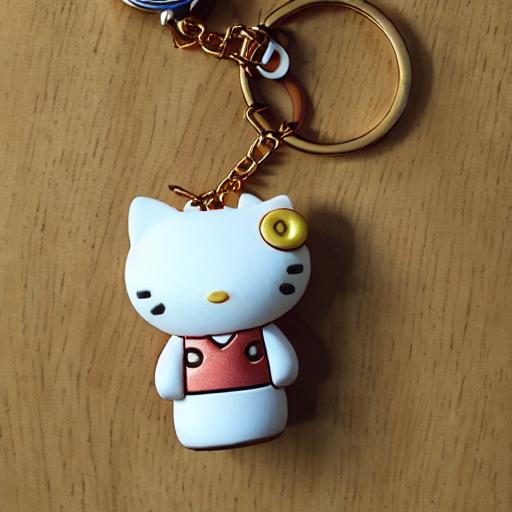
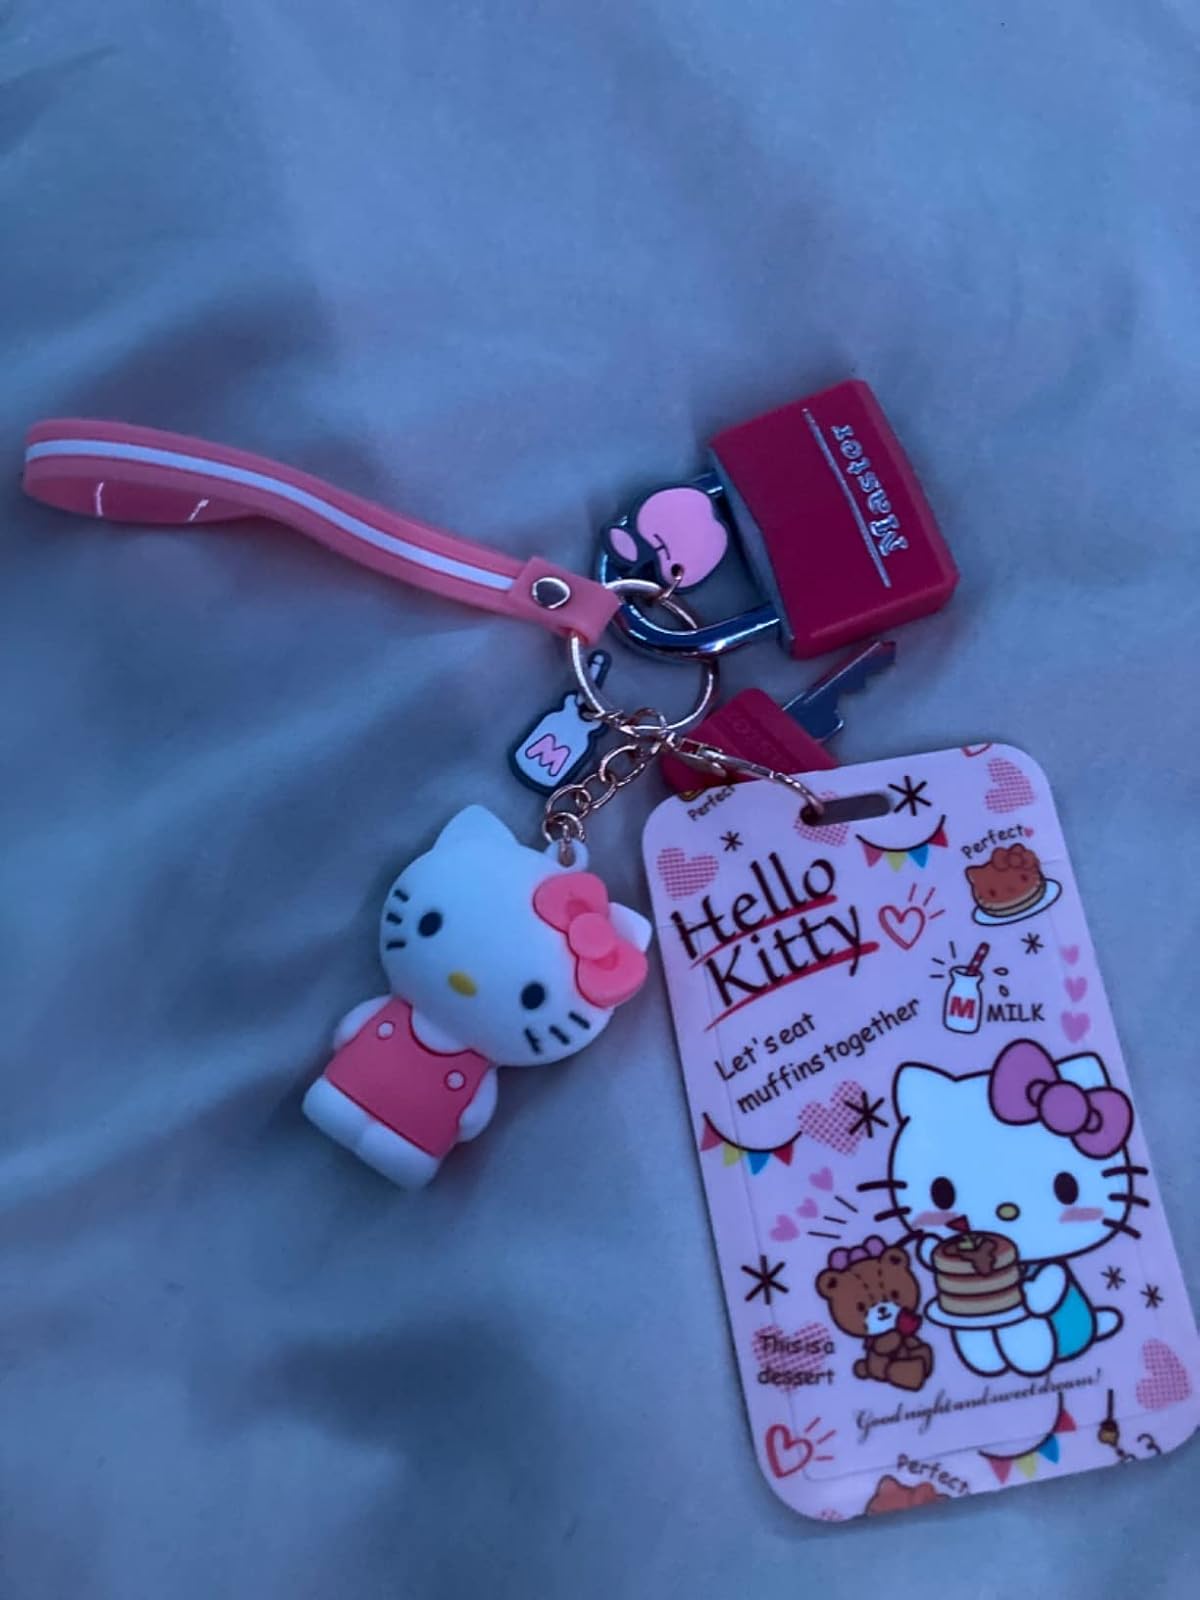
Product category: accessories_keychain
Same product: no